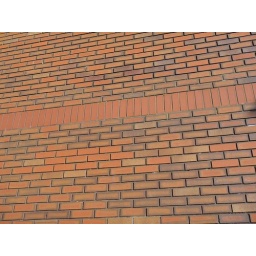
Vertical bricks between brick patterns, usually found midway of a building or used above doorways and windows